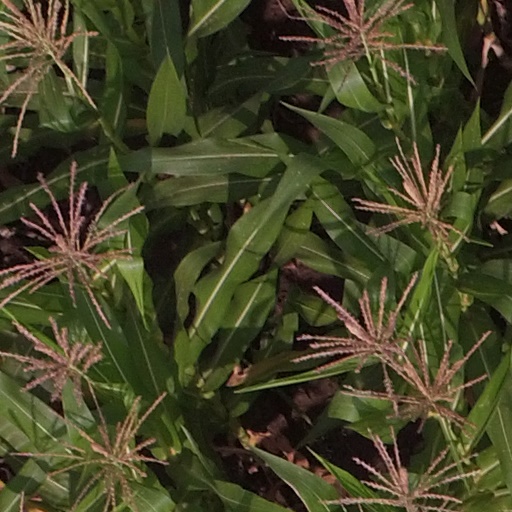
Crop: maize; corn